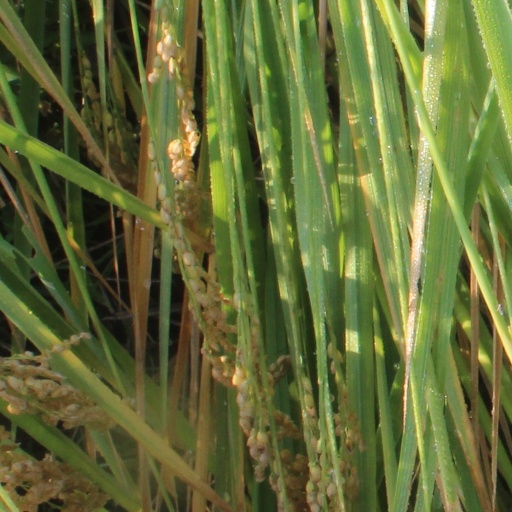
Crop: rice